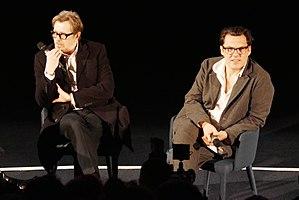
Gary Oldman &amp
Les Heures sombres ou L'Heure la plus sombre au Québec est un drame historique britannico-américain réalisé par Joe Wright, sorti en 2017. Le film se déroule entre le 9 mai 1940 et début juin 1940. Il se focalise sur le Premier ministre britannique Winston Churchill ainsi que son entourage, en partie par l'œil de sa nouvelle secrétaire privée, chargée de taper télégrammes et courriers.